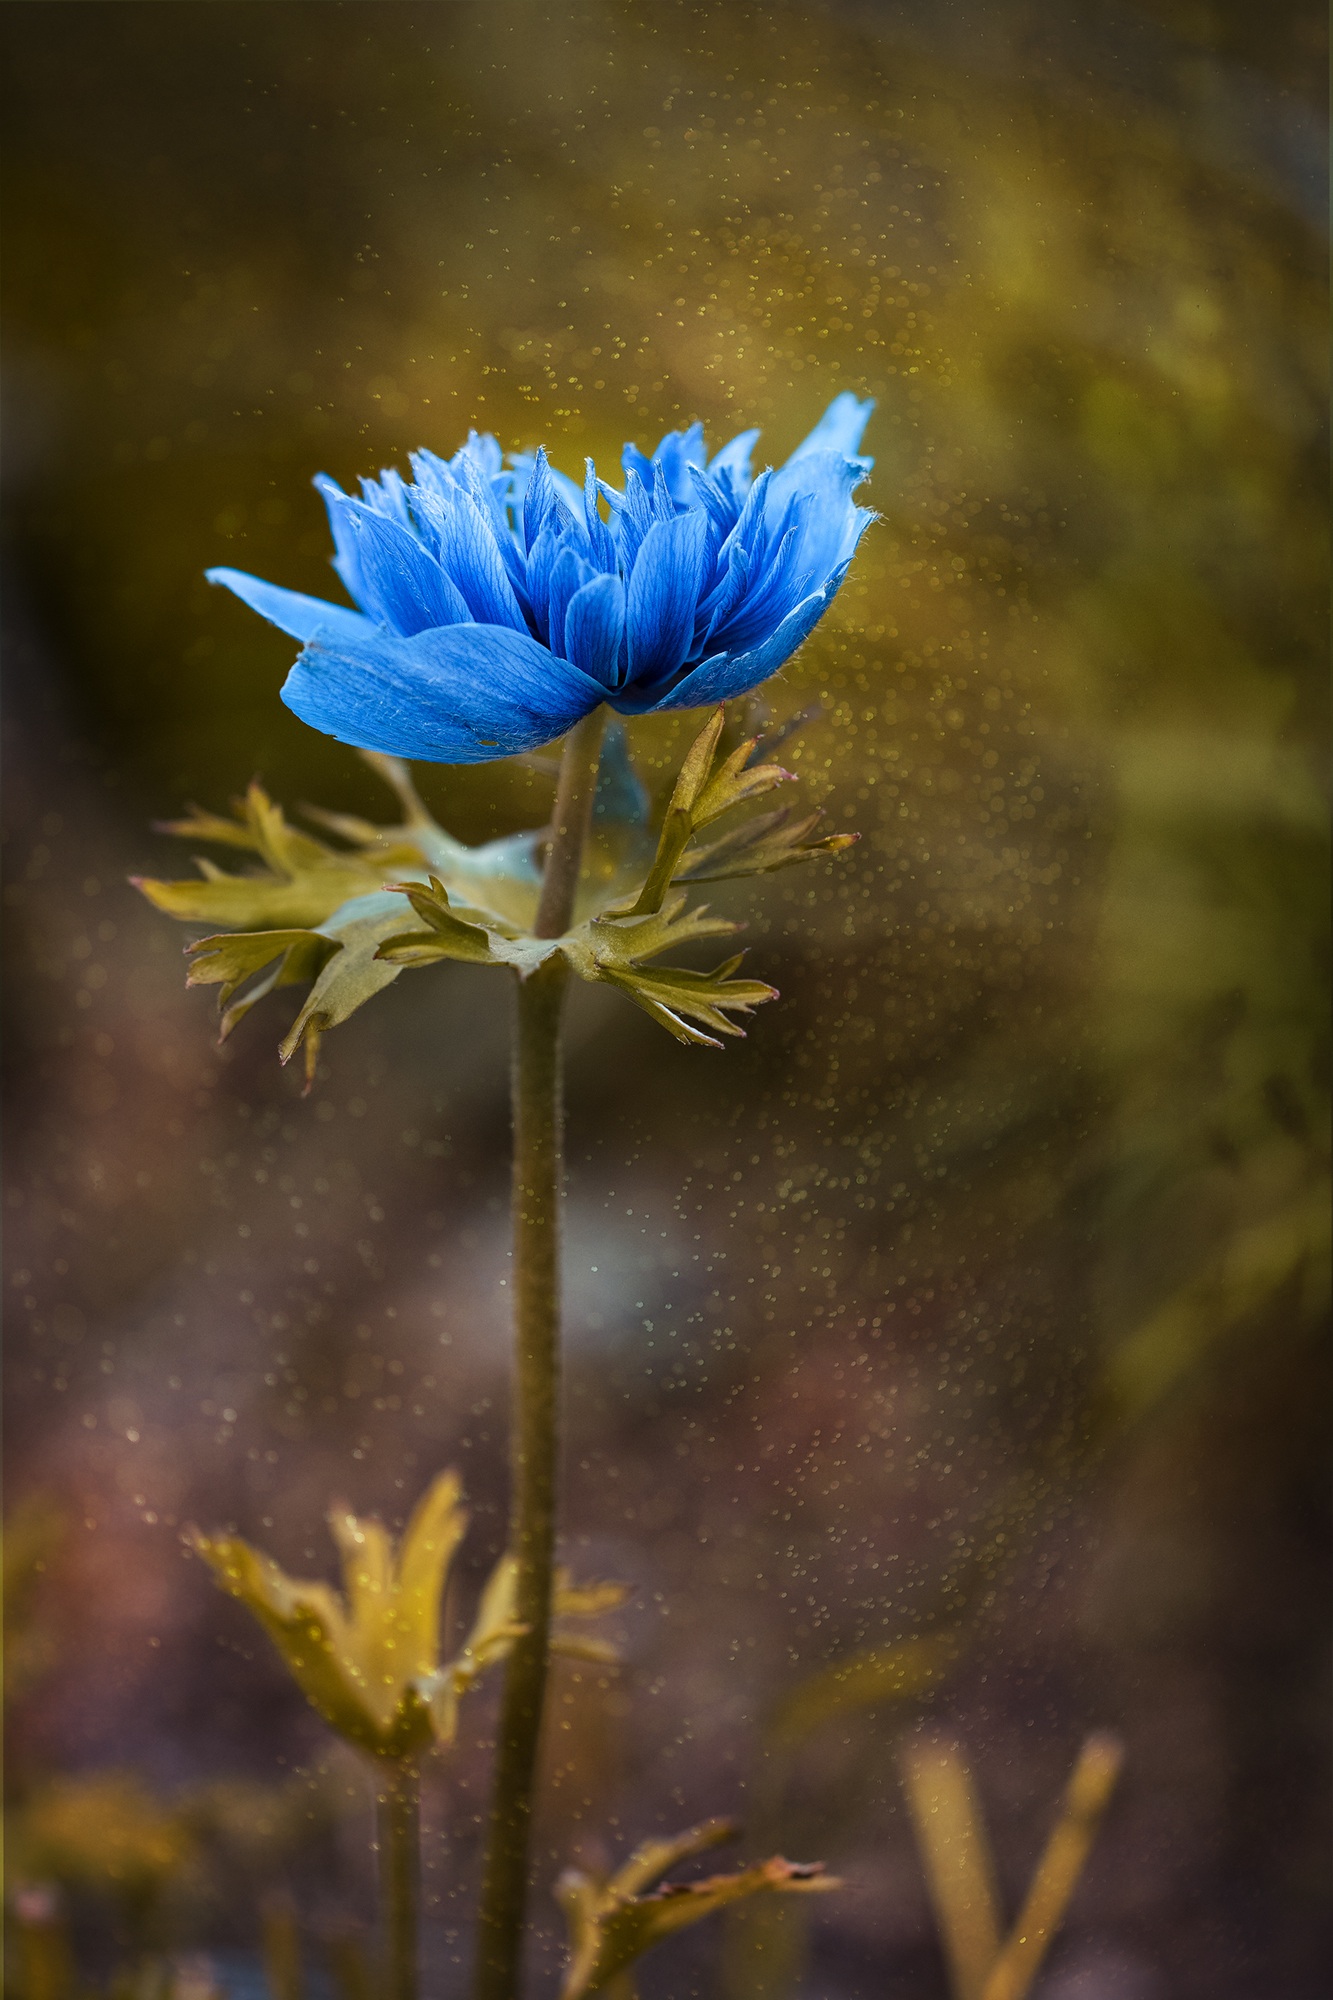
nature, blossom, plant, photography, sunlight, leaf, flower, petal, bloom, summer, evening, green, autumn, botany, blue, yellow, garden, close, flora, blue flower, wildflower, close up, blue blossom, anemone, macro photography, in the garden, flowering plant, floral photography, daisy family, blue anemone, plant stem, land plant